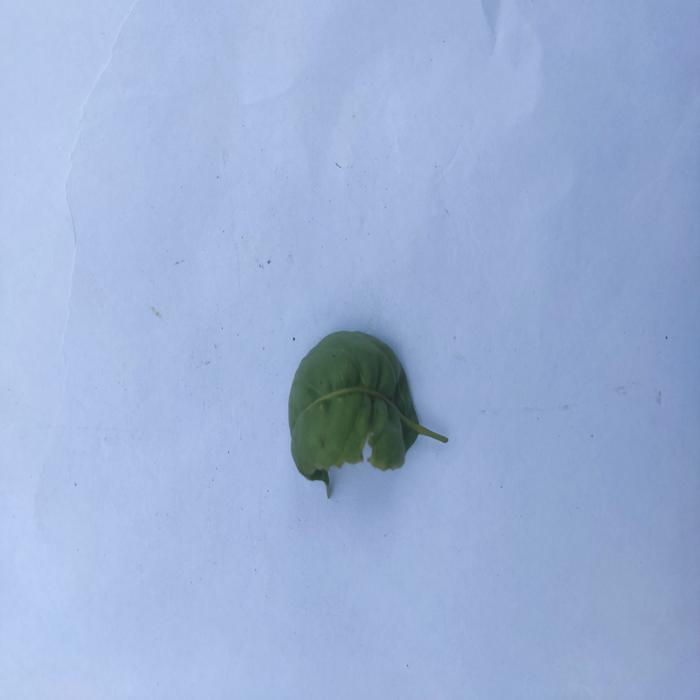
Crop: Aegle Marmelos
Leaf condition: Leaf_Curl